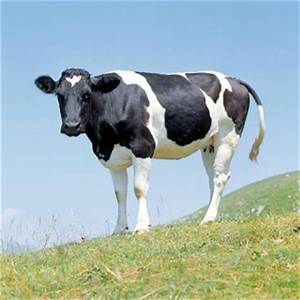
Label: cow